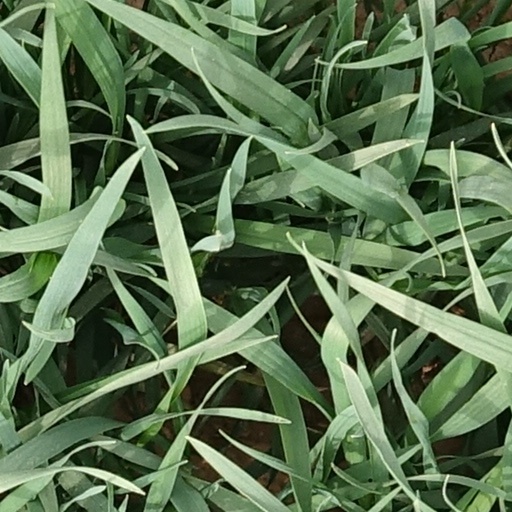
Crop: wheat